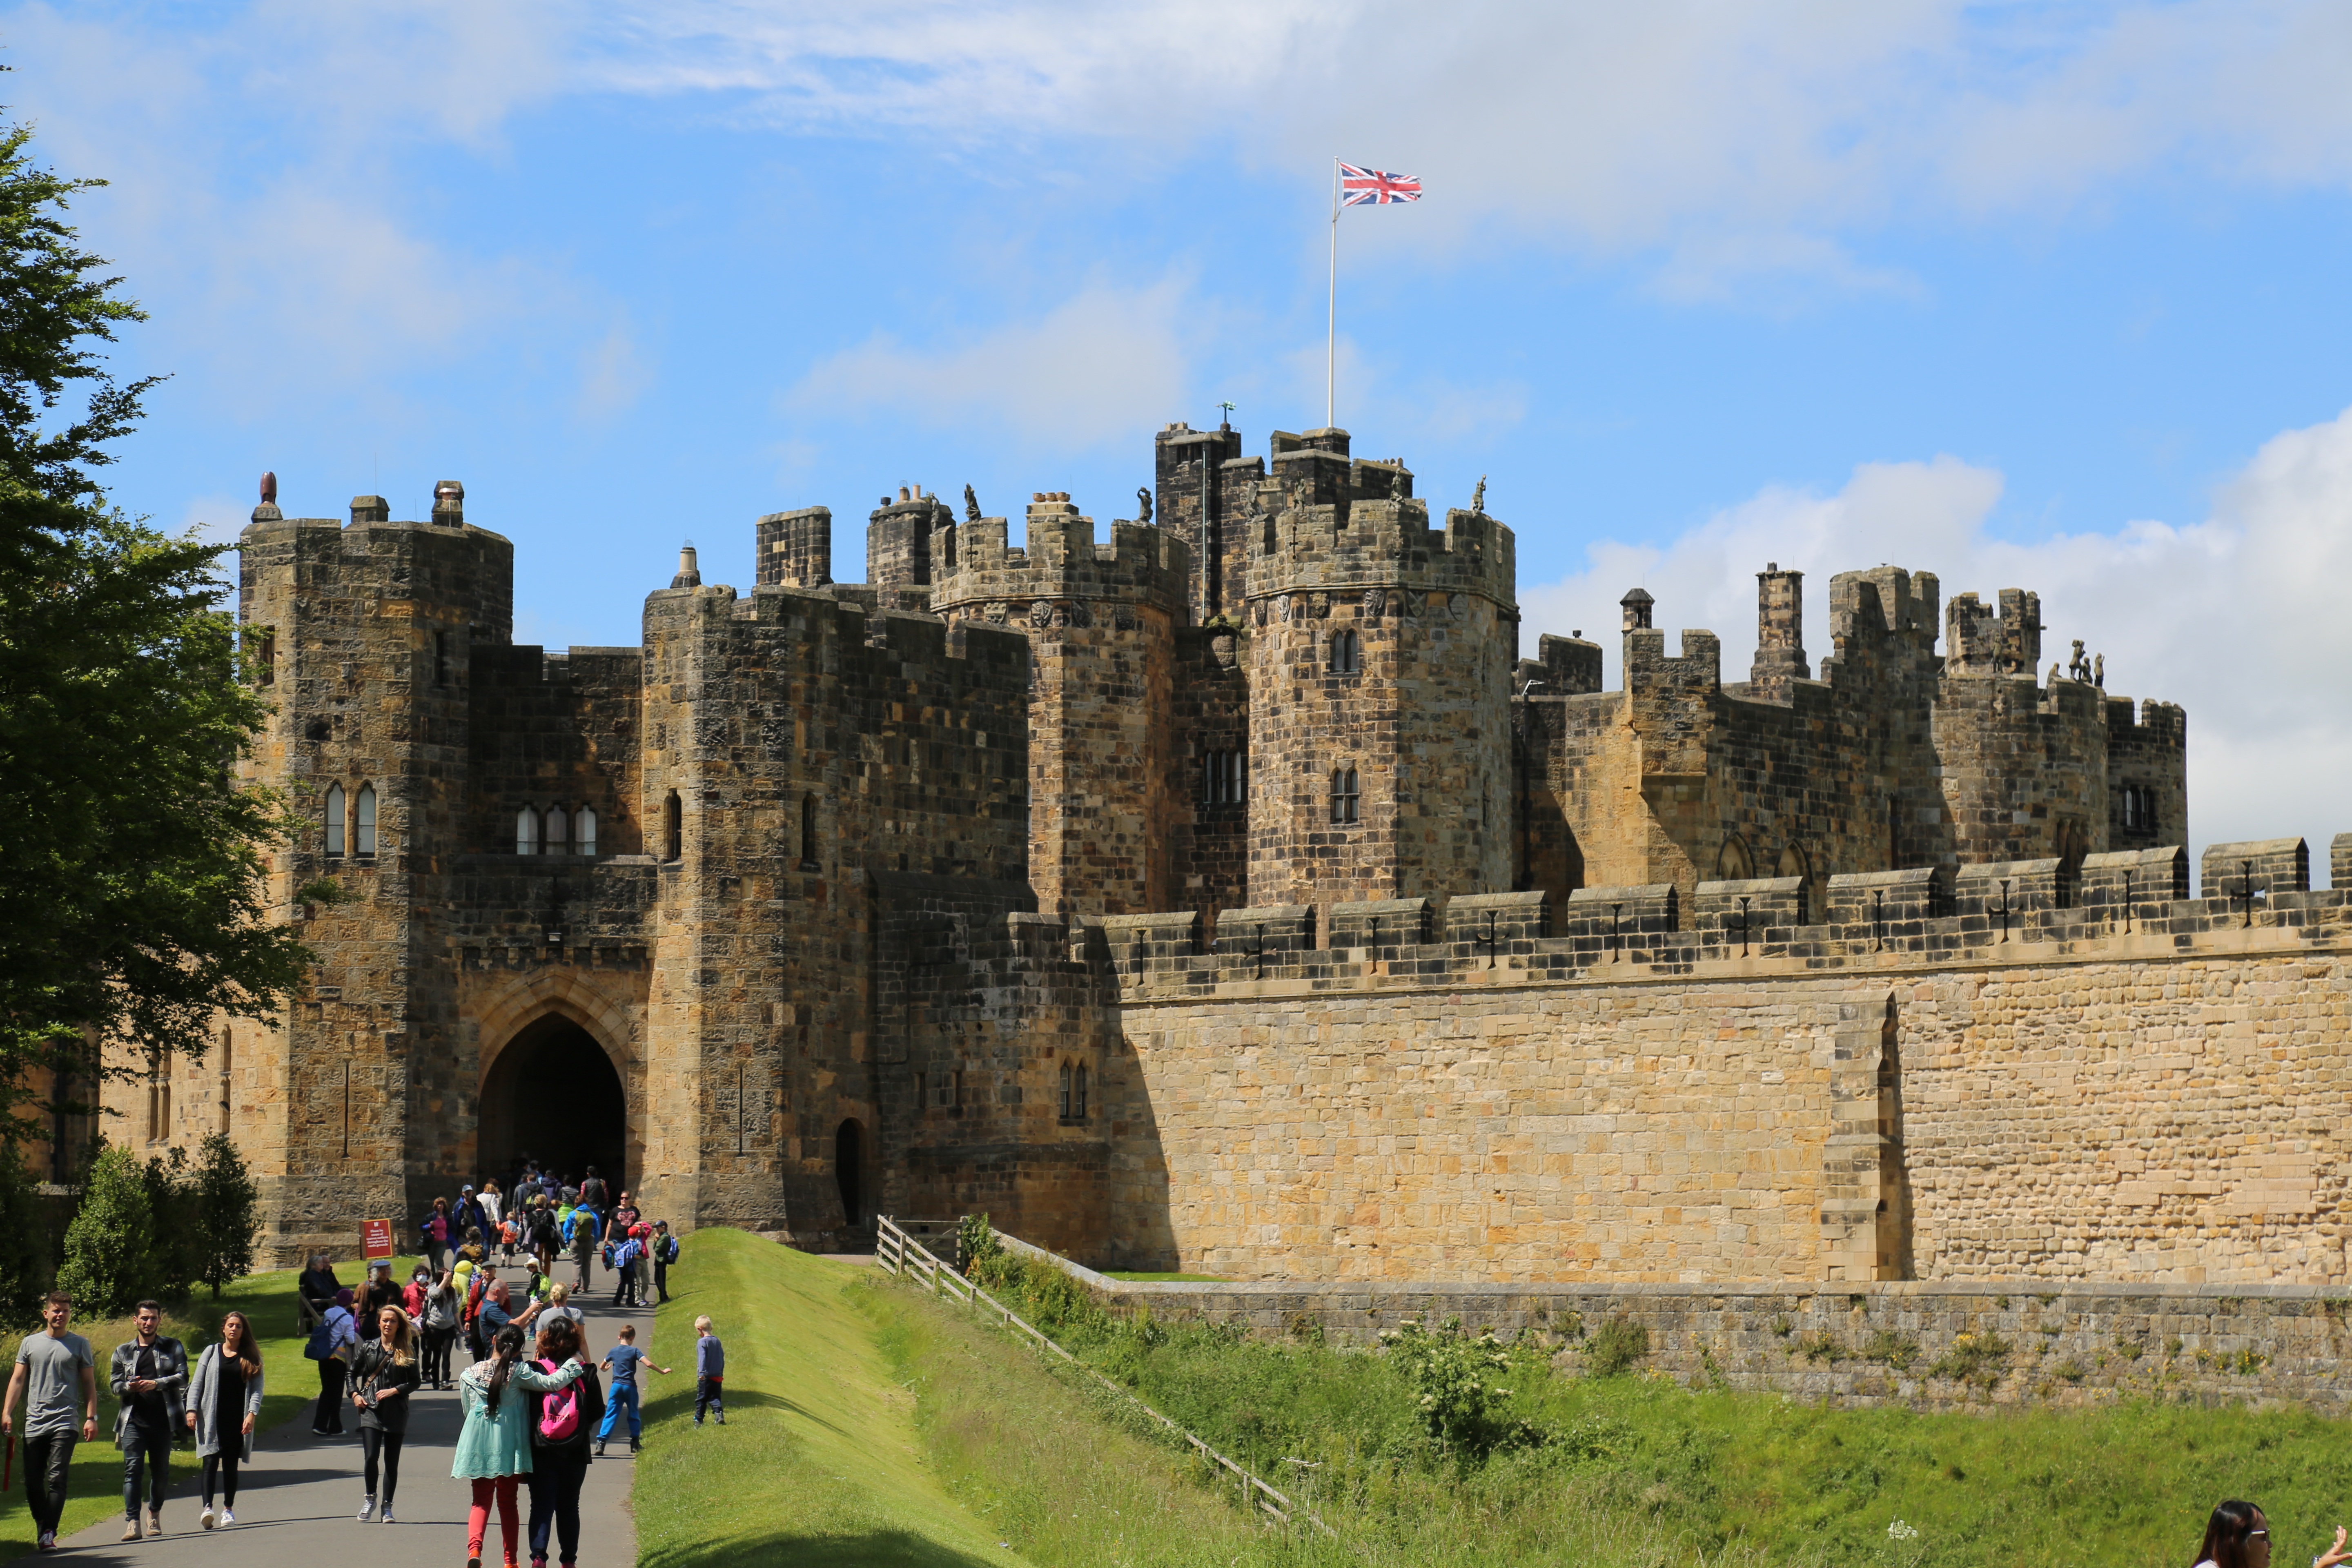
building, chateau, castle, ancient, landmark, fortification, tourism, waterway, harry potter, england, ruins, monastery, northumberland, unesco world heritage site, historic site, ancient history, alnwick castle, alnwick